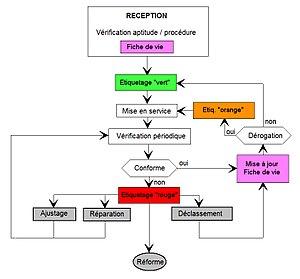
Place de la Fiche de vie dans la gestion d'un instrument de mesure.
L'implantation d'une métrologie dans l'entreprise concerne les entreprises de production effectuant des mesurages dans un cadre d'échanges « clients - fournisseurs ».